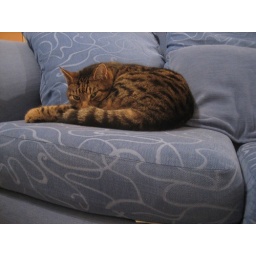
Resident cat in the new house